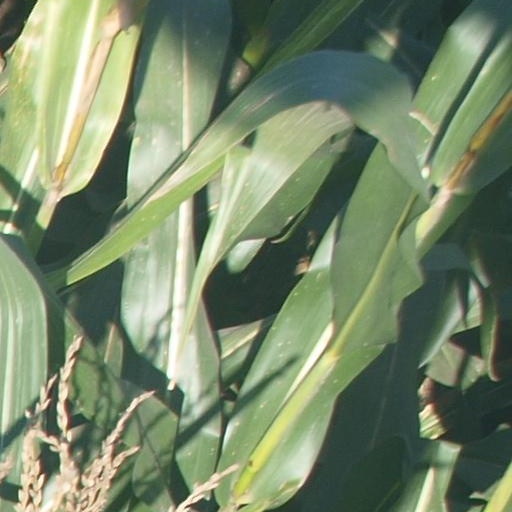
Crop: maize; corn